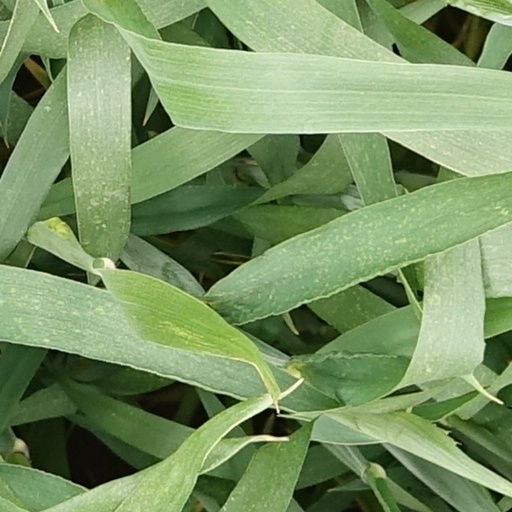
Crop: wheat